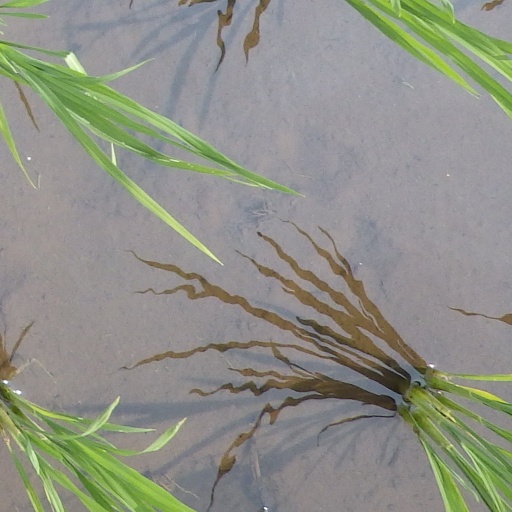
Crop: rice